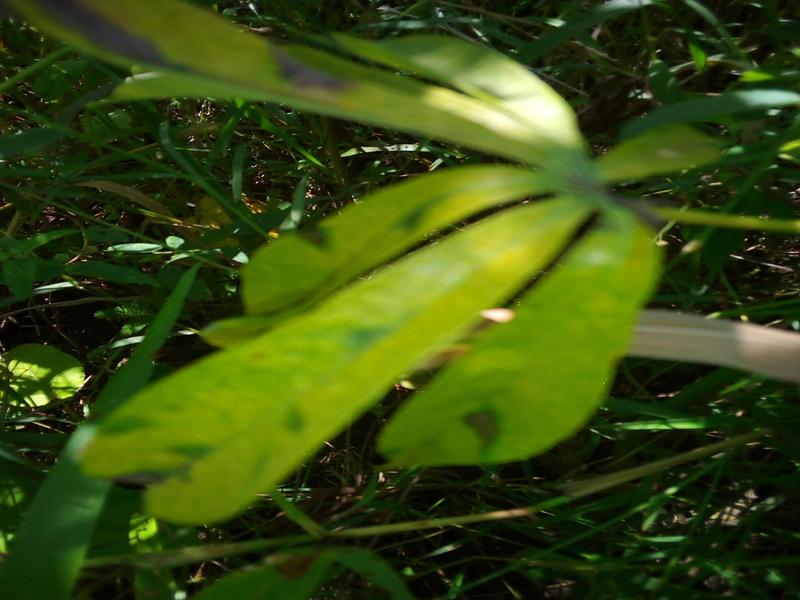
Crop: cassava
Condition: bacterial_blight